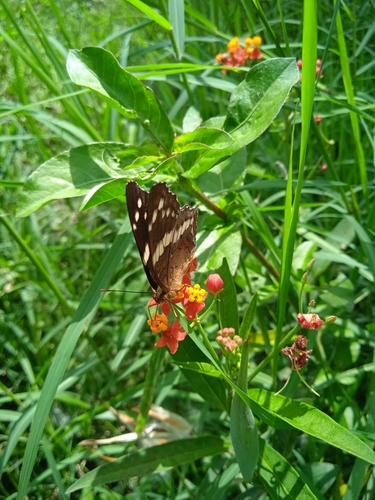
Scientific name: Anartia fatima
Common name: Banded peacock
Family: Nymphalidae
Order: Lepidoptera
Pollinator type: Primary pollinator
Habitat: Open areas and gardens
Geographic range: South America
Conservation status: Least Concern